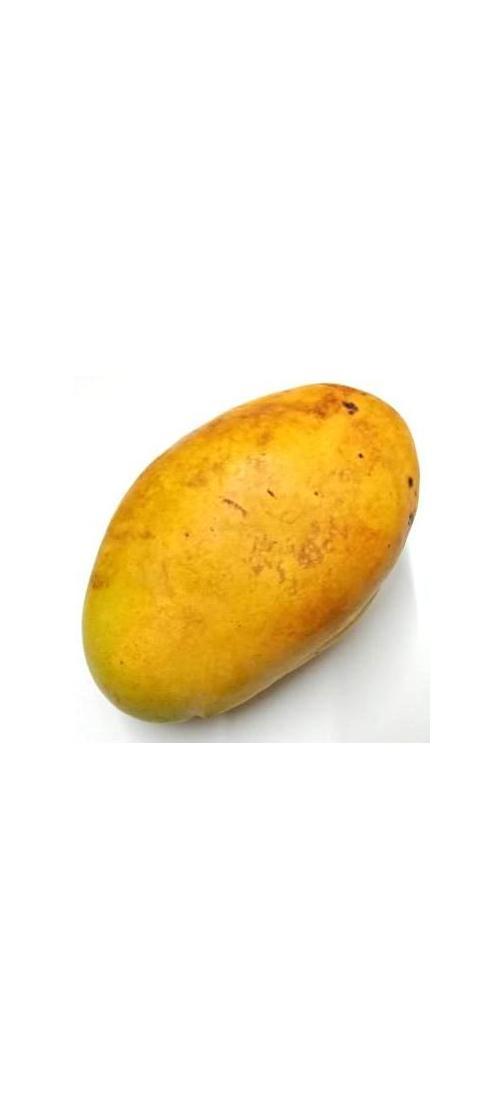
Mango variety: Bari-11